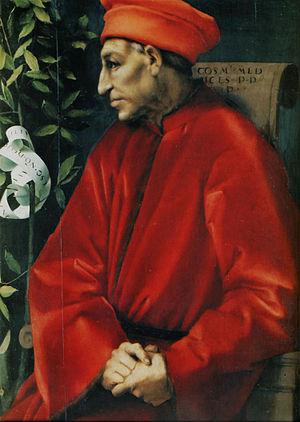
La Renaissance italienne amorce la Renaissance, une période de grands changements culturels en Europe qui couvre plus d’un siècle. Elle est implicitement italienne, puisque ce pays fut son foyer de rayonnement pour l'Europe entière, dans une perspective d'universalité.